Tattoo

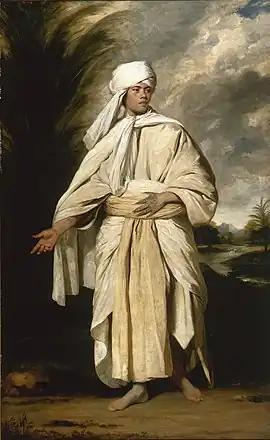
A portrait of Omai, a tattooed Raiatean man brought back to Europe by Captain James Cook

Among other ethnolinguistic groups, tattooing was also practiced among the Ainu people of Japan; some Austroasians of Indochina; Berber women of Tamazgha (North Africa); the Yoruba, Fulani and Hausa people of Nigeria; Native Americans of the Pre-Columbian Americas; people of Rapa Nui; Picts of Iron Age Britain; and Paleo-Balkan peoples (Illyrians and Thracians, as well as Daunians in Apulia), a tradition that has been preserved in the western Balkans by Albanians (Albanian traditional tattooing), Catholics in Bosnia and Herzegovina (Sicanje), and women of some Vlach communities.